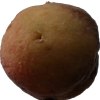
Label: peach